Thomas Seckford

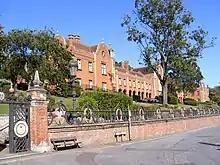
Seckford Foundation Almshouses today

It was by the encouragement and considerable expense of Thomas Seckford that the first County Maps of England produced from an actual Survey were undertaken by Christopher Saxton, during the 1570s. The engraved plates of the completed atlas (dedicated to the Queen), each of which bears the royal arms and those of Thomas Seckford as patron, range in date from 1574 to 1579. By her patent of 1577, Elizabeth granted to Saxton the sole rights to produce maps and atlases for ten years, and introduced the project in this way:"Whereas Christopher Saxton, servaunt to our trustie and wel beloved Thomas Sekeford esquier, master of requestes unto us, hath already (at the greate coste, expenses and charges of his said master) traveyled throughe the greateste parte of this oure realme of England, and hathe to the greate pleasure and comoditie of us, and our lovinge subjectes, uppon the perfecte viewe of a greate nomber of the severall counties, and sheires of oure said realme, drawen oute, and sett forthe, diverse trew and pleasaunt mappes, chartes or platts of the same counties, together with the citties, townes, villages, and ryvers therein conteyned, vearie diligentlie and exactlie donne; and entendithe, yf God graunte hym lief, further to travell therein, throughout all the residue of oure said realme, and so from tyme to tyme to cause the same platts, and discriptions, to be well and fayre ingraven..."